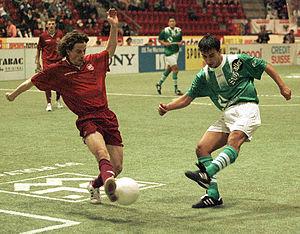
Franck Durix est un footballeur français né le 20 octobre 1965 à Belleville. Il évoluait au poste de milieu de terrain.